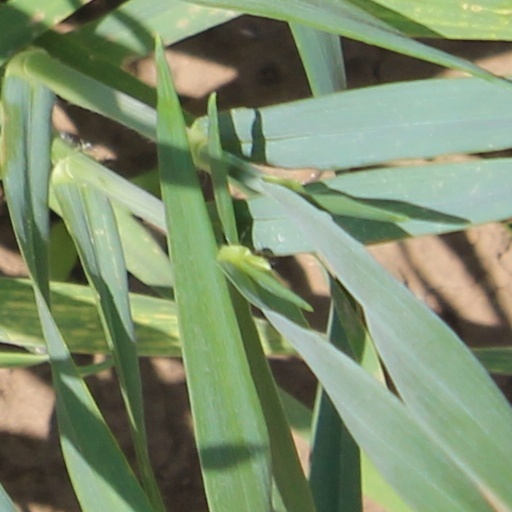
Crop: wheat